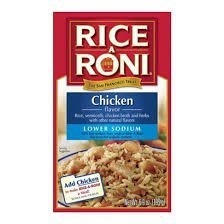
Item Name: Rice A Roni, Lower Sodium Chicken Flavored Rice, 6.9oz Box (Pack of 6)
Bullet Point 1: Rice A Roni
Bullet Point 2: Lower Sodium
Bullet Point 3: Chicken Flavored Seasoned Rice
Bullet Point 4: 6.9oz Box
Bullet Point 5: Pack of 6
Product Description: Rice A Roni, Lower Sodium Chicken Flavored Rice, 6.9oz Box (Pack of 6)
Value: 41.4
Unit: Ounce

Price: 1.48